HNLMS Willem van der Zaan (ML-2)

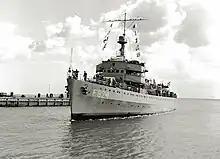
"Willem van der Zaan" in 1956

"Willem van der Zaan" remained at Portsmouth until 23 May 1945. She returned to Shadwell on the 24th, then escorted three LCI to Ostend, arriving there on 29 May, four years and 16 days after she was forced to leave. The next day she sailed to Rotterdam, remaining there until 6 August, when she returned to Shadwell, to be prepared for detachment to the Netherlands East Indies. She sailed on 2 September 1945, arriving back at Tanjung Priok on 8 October. There she was deployed on patrols, and transported former POW's, before returning to Rotterdam on 7 June 1946. She served in the Netherlands East Indies again between March 1947 and July 1948, and was then stationed in the Dutch West Indies until January 1950. She was rebuilt and recommissioned as a frigate (renumbered F824) in 1950, serving until early 1961 when she was berthed at Vlissingen to serve as accommodation and repair ship for the "Mijnendienst" ("Mine Service"). "Willem van der Zaan" was renumbered A880 in September 1963, and finally decommissioned on 27 February 1970. She was sold to "Stolk's Handelsonderneming" in Hendrik-Ido-Ambacht for scrapping on 6 October 1970 for 205,510 guilder.